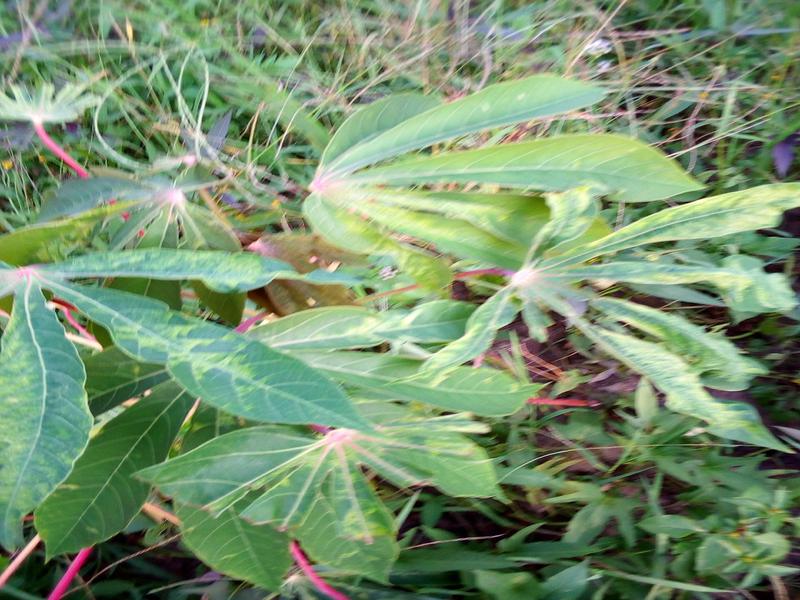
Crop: cassava
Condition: mosaic_disease